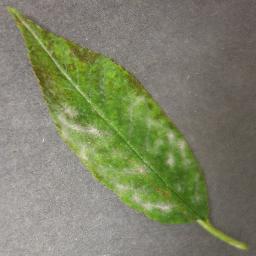
Label: Cherry___Powdery_mildew